Zebulon B. Vance Birthplace

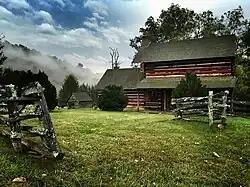
The Vance house was rebuilt in 1960-61 around the original 1790s brick fireplace

The Zebulon B. Vance Birthplace is a historic site located in Weaverville, Buncombe County, North Carolina, United States. The site is owned and operated by the North Carolina Division of State Historic Sites.